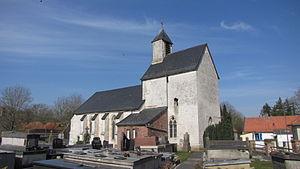
L'église de Leulinghem
Leulinghem est une commune française située dans le département du Pas-de-Calais en région Hauts-de-France. Elle fait partie du Parc naturel régional des caps et marais d'Opale. La commune est parfois appelée aussi de son nom initial Leulinghem-lès-Estrehem pour la distinguer clairement de la commune de Leulinghen-Bernes située dans le même département et aussi dans le même parc régional naturel.